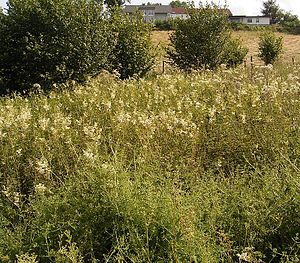
Filipendulion
Filipendulion med den typiske, kraftige vækst.
Filipendulion er en gruppe af plantesamfund, som er knyttet til høslet- og græsningsenge på fugtig, næringsrig bund.